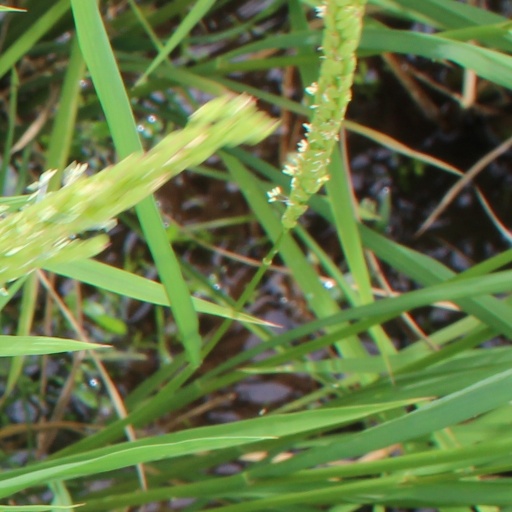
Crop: rice